Steve Mears

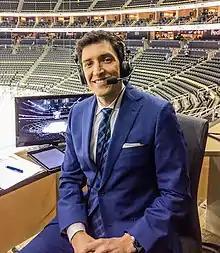
Mears in 2018

Steve Mears (born January 22, 1980) is the television play-by-play voice of the Columbus Blue Jackets. He has also called select NHL games for TNT since 2024. He previously delivered play-by-play commentary for the Pittsburgh Penguins.